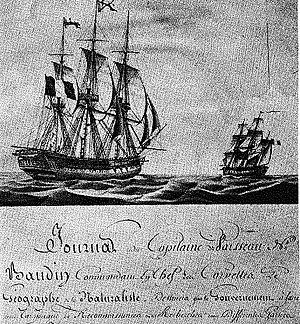
Michel Jangoux est un zoologiste belge spécialisé dans les biologies marines et l'étude des voyages des navigateurs des mers australes au XVIIIᵉ siècle. Depuis 1989 il est à la tête du Centre Interuniversitaire de Biologie marine basé à Bruxelles. Il regroupe les laboratoires de biologie marine de l'ULB, de l'UMH, le laboratoire d'écologie numérique des milieux aquatiques de l'UMH et l'Institut Halieutique et des Sciences Marines de l'Université de Tuléar.
Antoine Guichenot, orthographié Guichenault dans le livre de Péron, est un jardinier français.
Antoine Furcy Picquet né le 31 janvier 1777 à Lorient et mort en 1831, est un marin français qui participa à l'expédition vers les Terres australes que commanda Nicolas Baudin au départ du Havre à compter du 19 octobre 1800. Enseigne de vaisseau à bord du Naturaliste au début de l'expédition, il a laissé son nom au point Picquet, nommé par Baudin en 1801. De tempérament colérique, il s'entendait mal avec le commandant Baudin et fut débarqué pour rejoindre l'Europe par Batavia.